List of compositions by Betsy Jolas

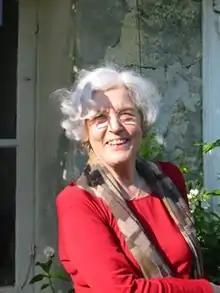
Betsy Jolas in 2006

This is a list of compositions by the Franco-American composer Betsy Jolas (born 1926). Her music is published by Éditions Alphonse Leduc, Éditions Billaudot and Éditions Salabert, amongst others.